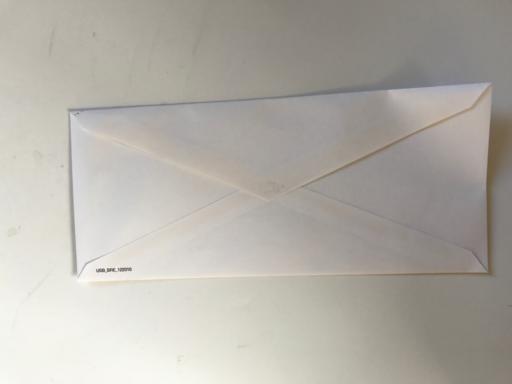
Waste category: paper